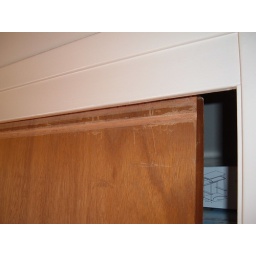
closet door in bedroom 2